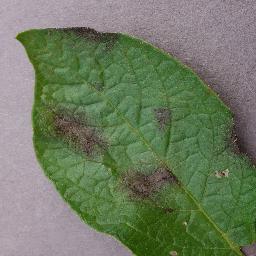
Label: Potato___Late_blight